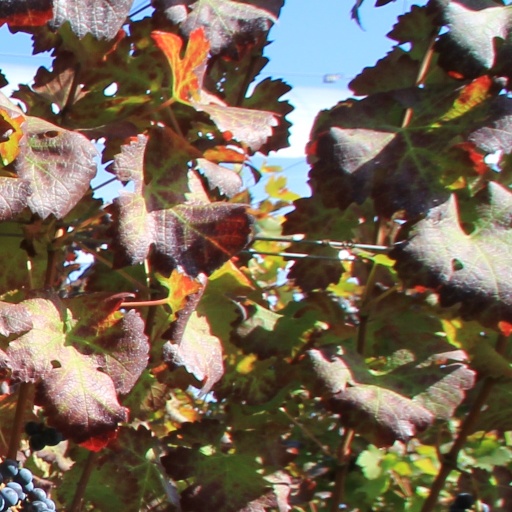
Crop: grape